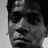
Emotion: sad